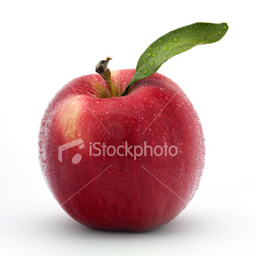
Label: Apple